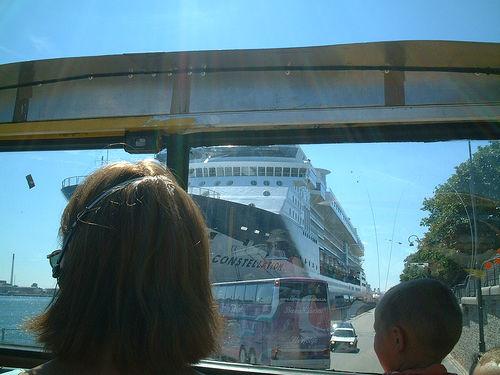
Weather: sun or clear